James H. Newman

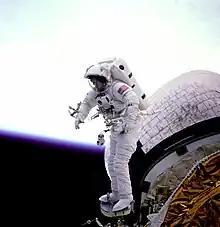
Astronaut James H. Newman conducts an EVA from the Space Shuttle "Discovery".

James Hansen Newman (born October 16, 1956) is an American physicist and a former NASA astronaut who flew on four Space Shuttle missions. Newman currently serves as the Provost of Naval Postgraduate School in Monterey, California.